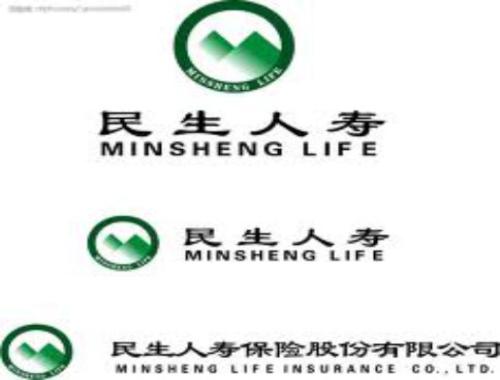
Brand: minsheng
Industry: Others